Gordon Connell (actor)

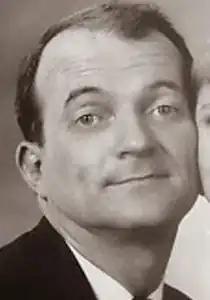
Publicity Photo of Gordon Connell

Born William Gordon Connell in Berkeley, California, Connell married Jane Sperry Bennett (aka Jane Connell), a fellow actress and singer, also a native of Berkeley in 1948. They had two daughters. Jane and Gordon began their careers performing at such San Francisco night clubs as The Purple Onion and The Hungry I.